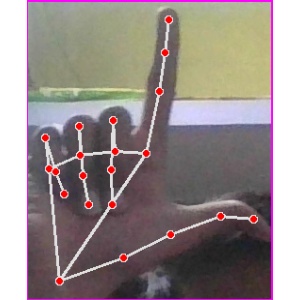
अक्षर: ल